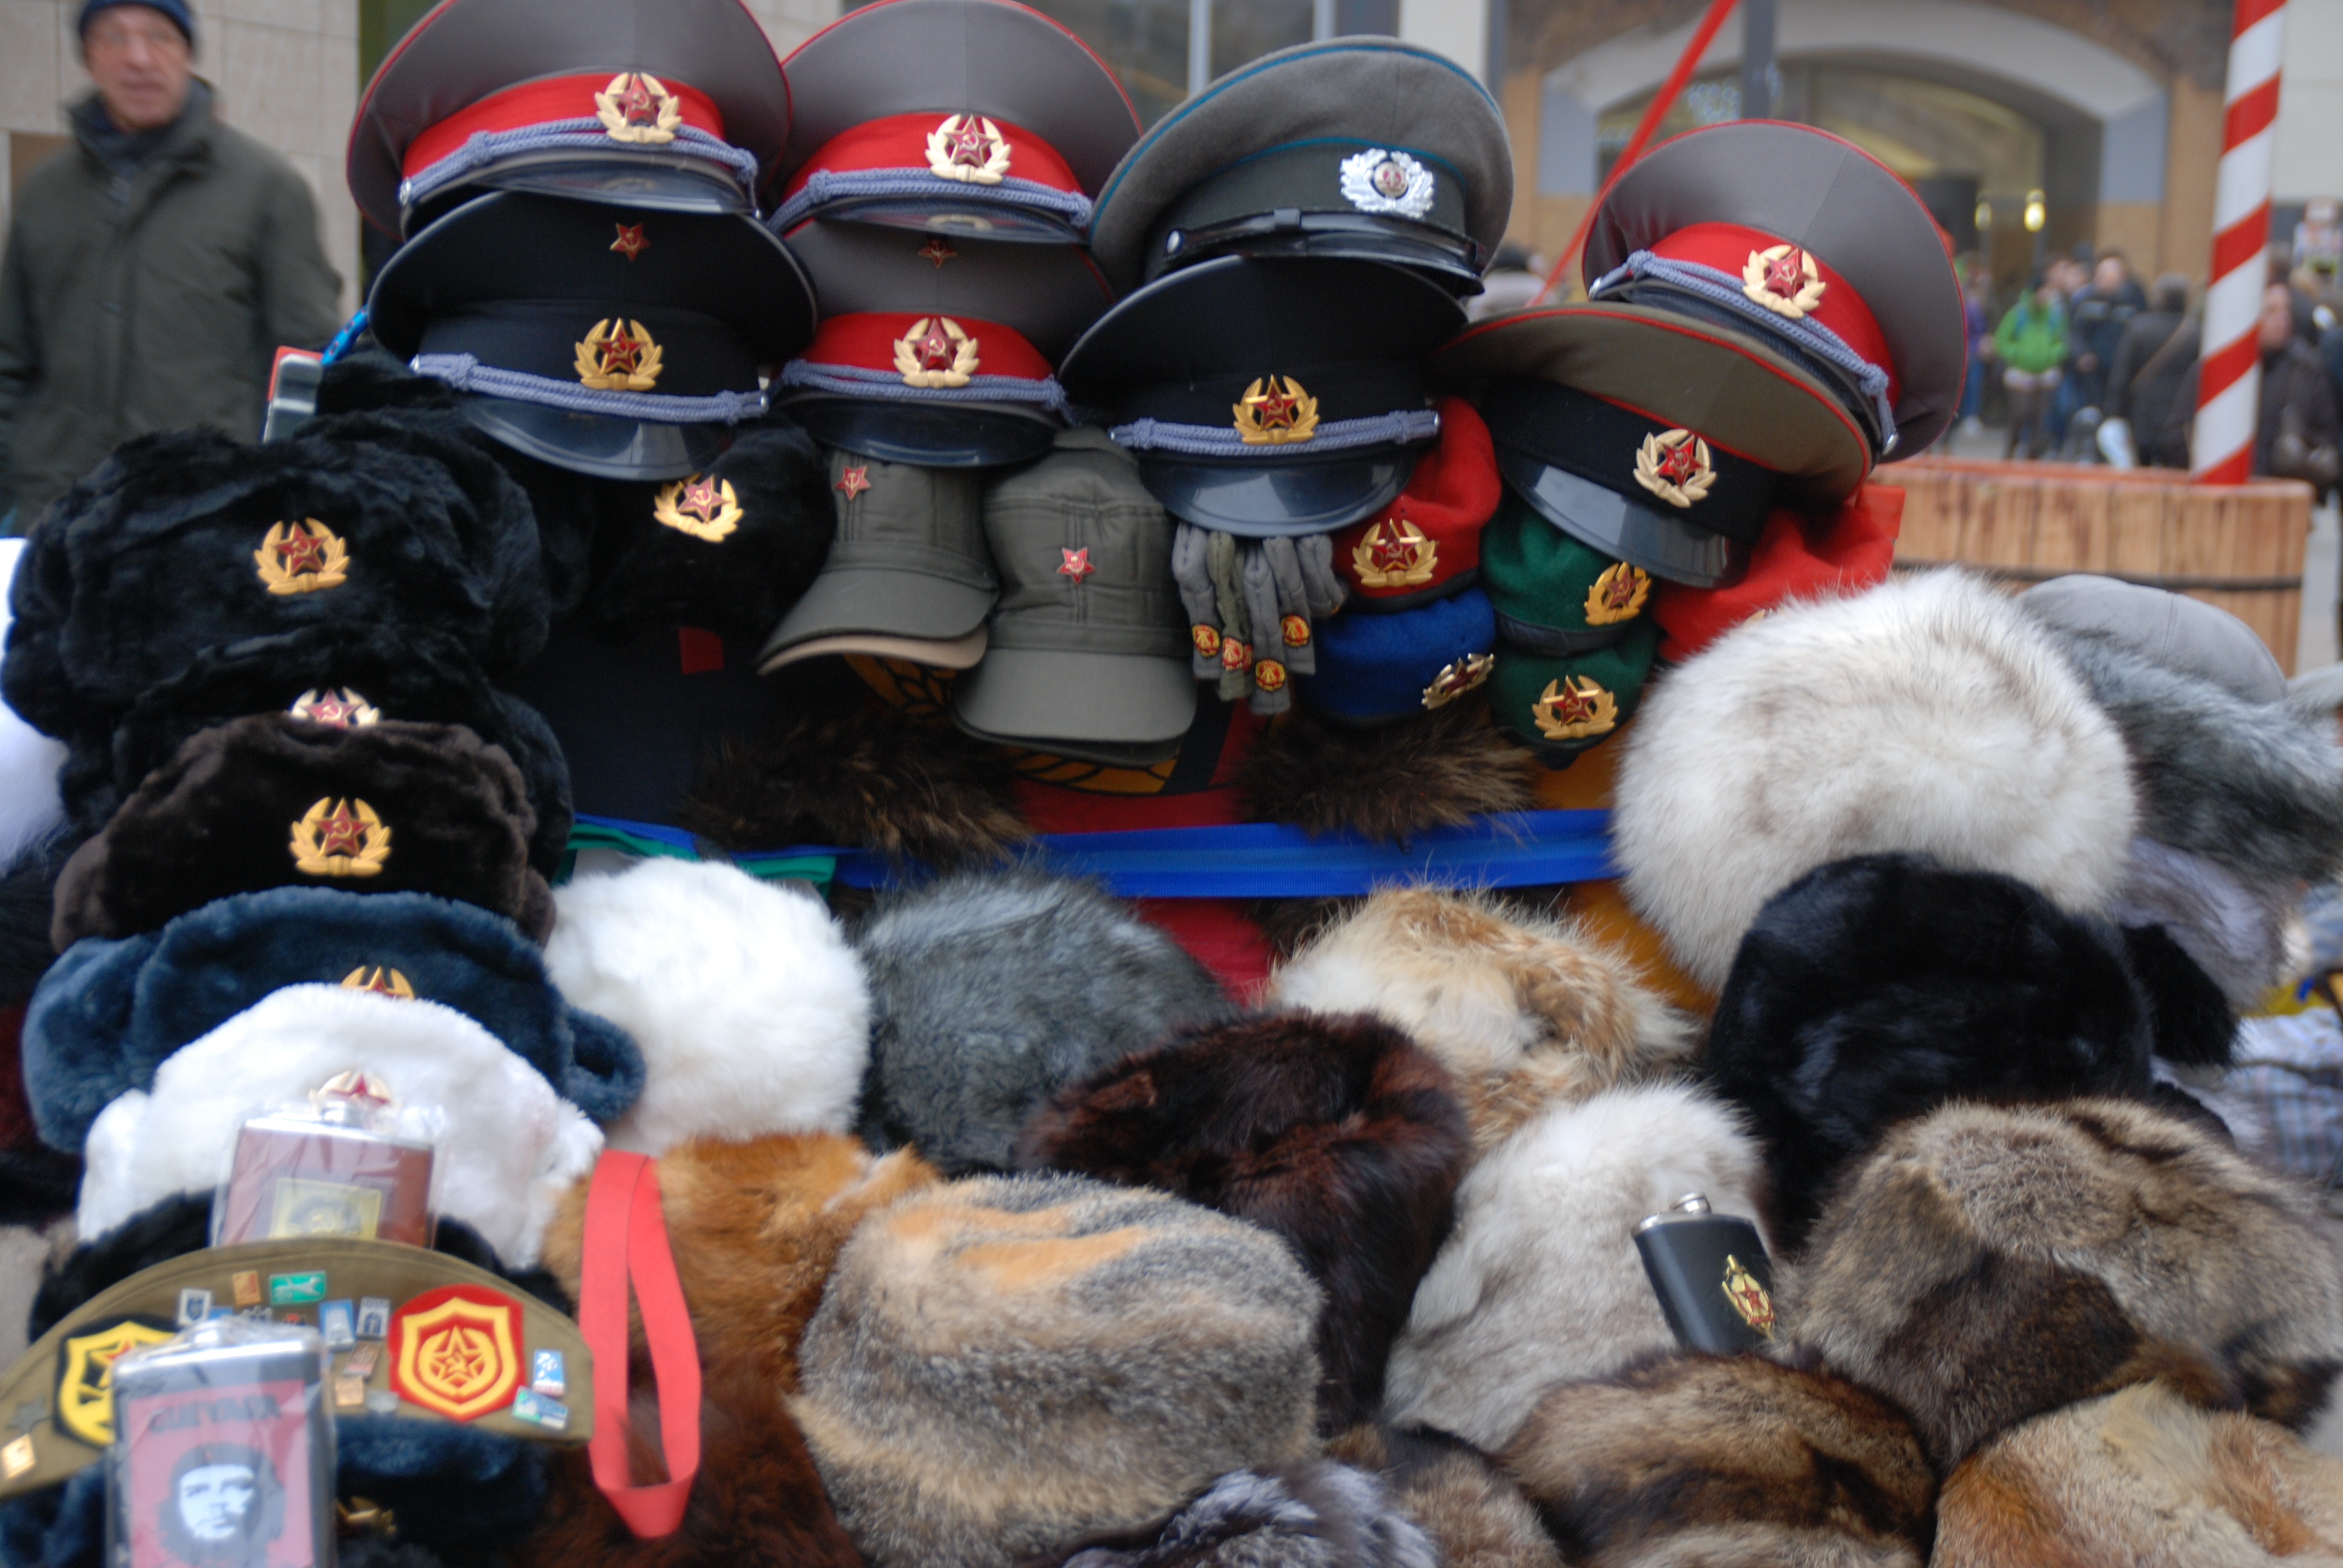
fur, christmas, product, snout, berlin, hats, soviet, anger, souvinir